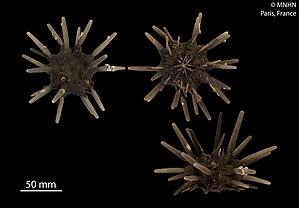
Phyllacanthus parvispinus, collection du Muséum National d'Histoire Naturelle (Paris, France).
Phyllacanthus parvispinus est une espèce d'oursins de la famille des cidaridae.
Phyllacanthus est un genre d'oursin de la famille des cidaridae.